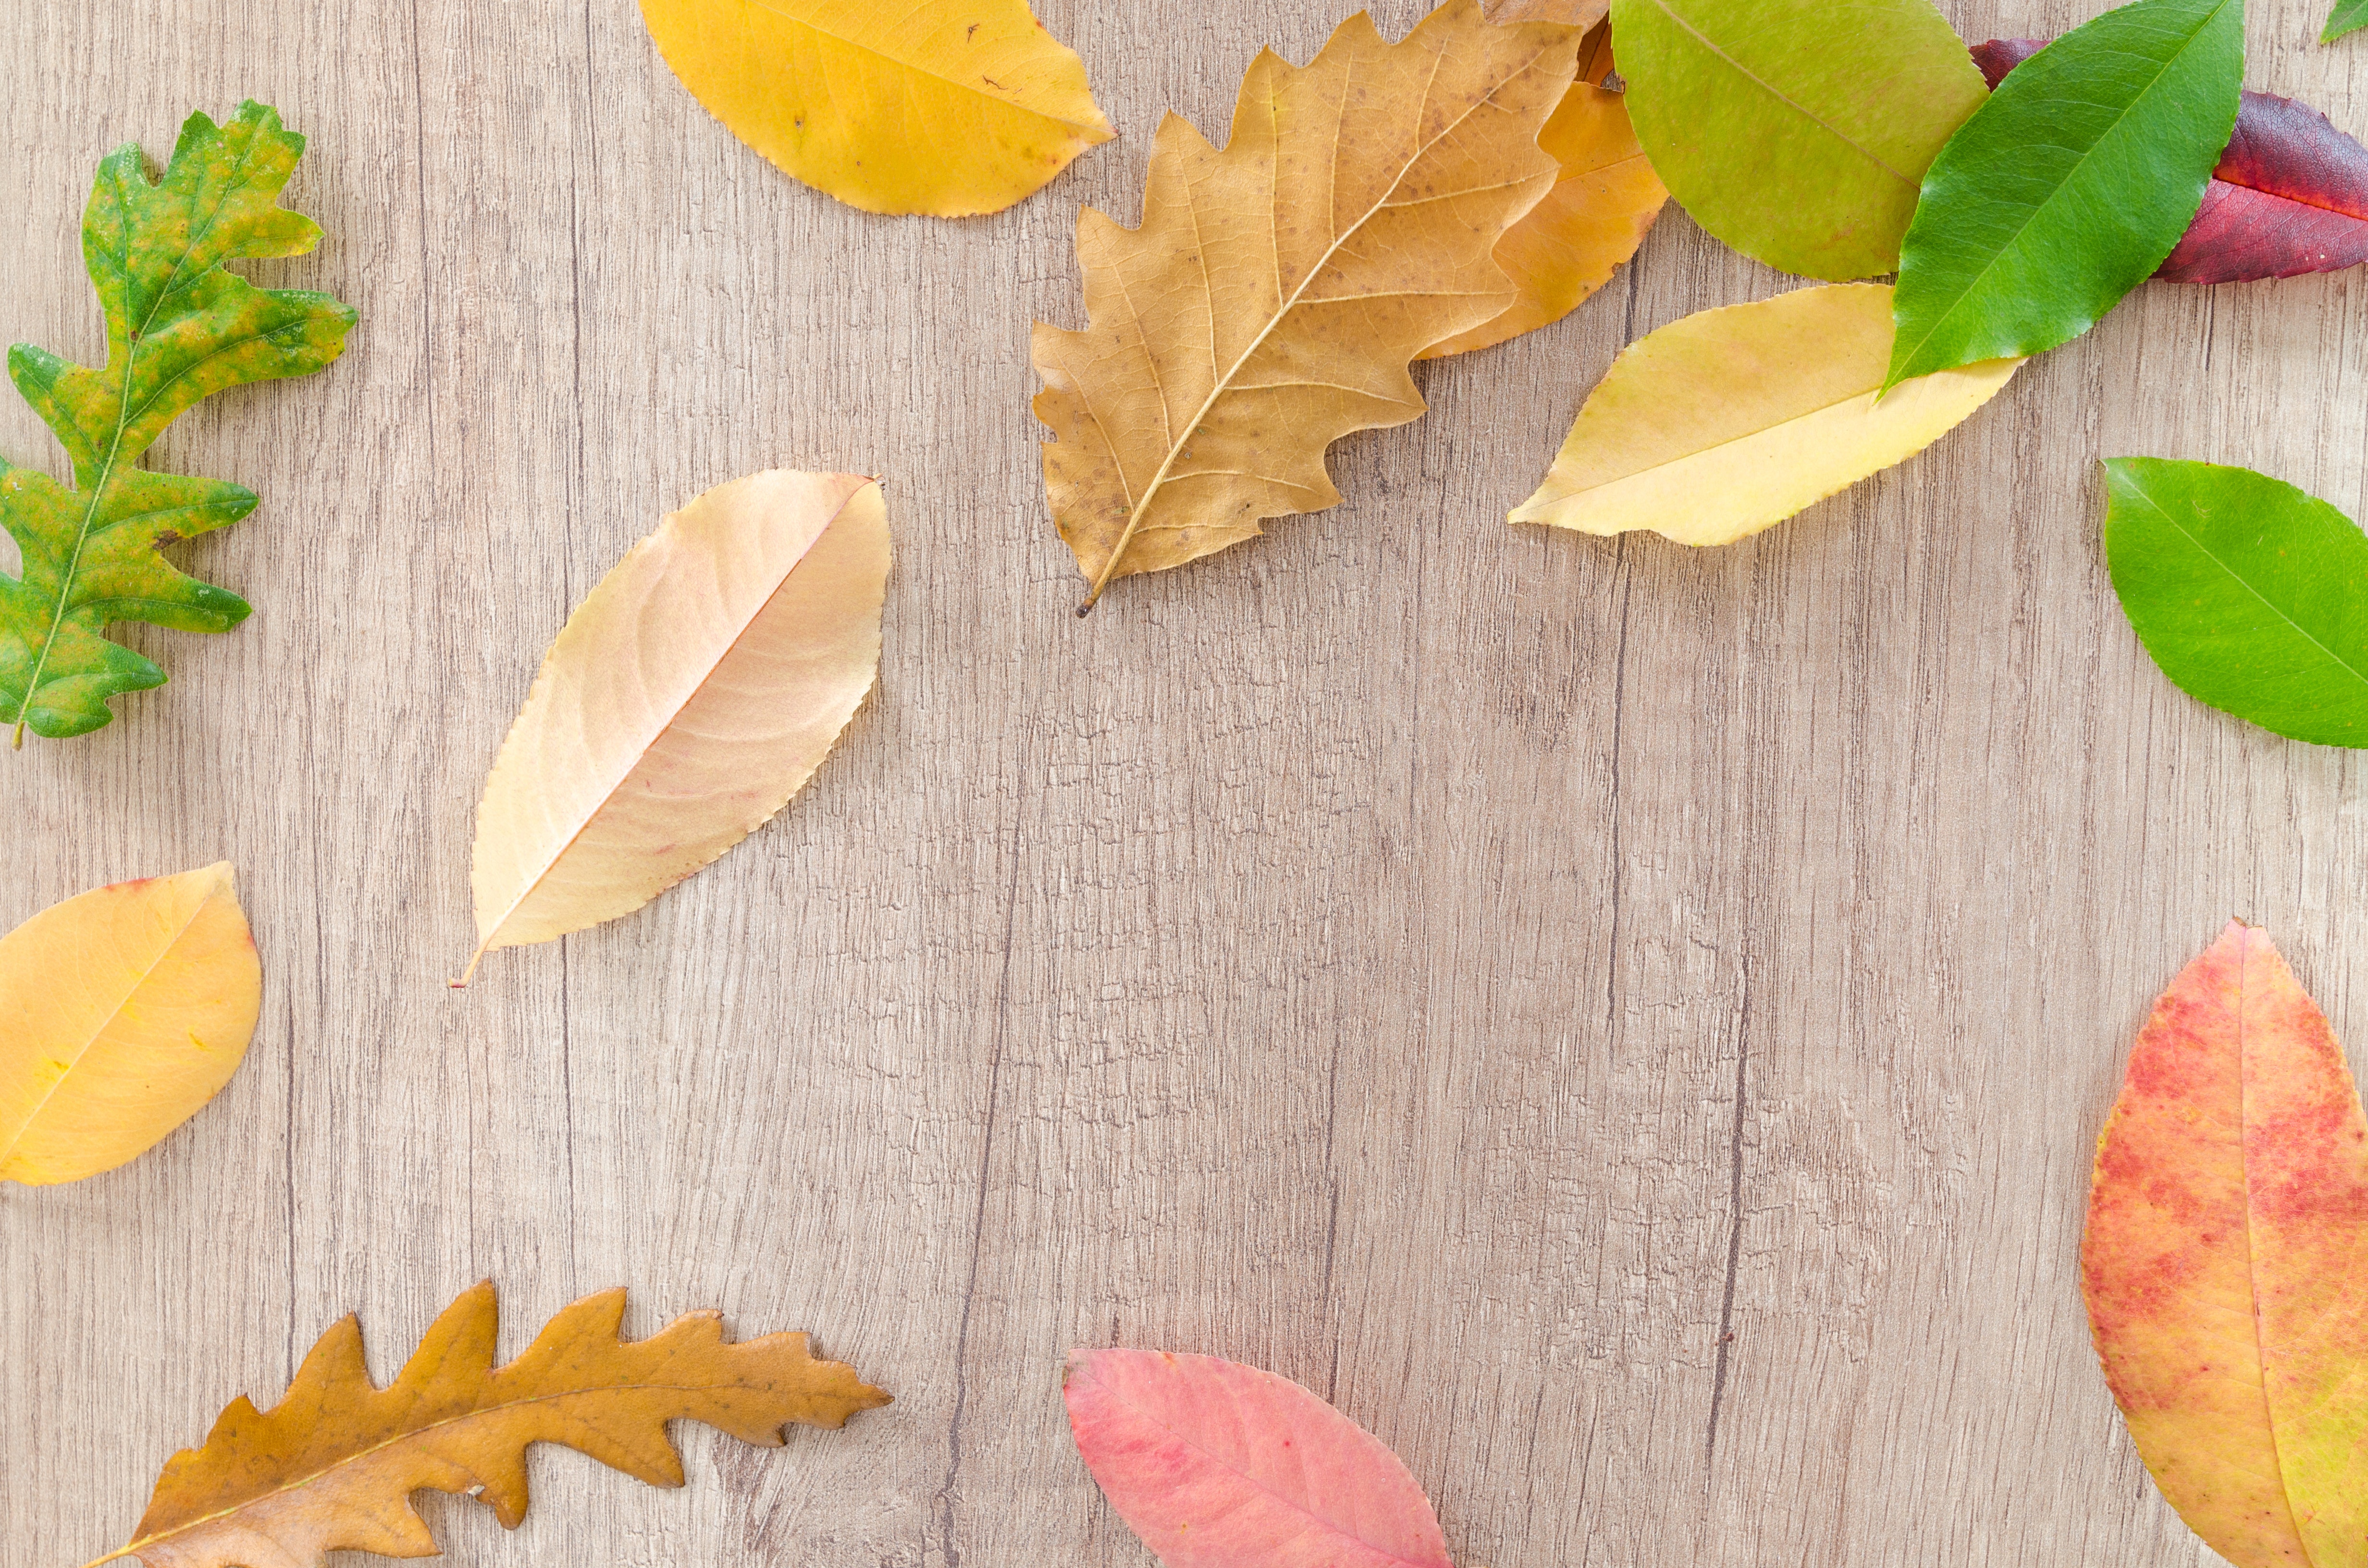
leaf, yellow, tree, plant, woody plant, branch, flower, wood, paper, deciduous, petal, autumn